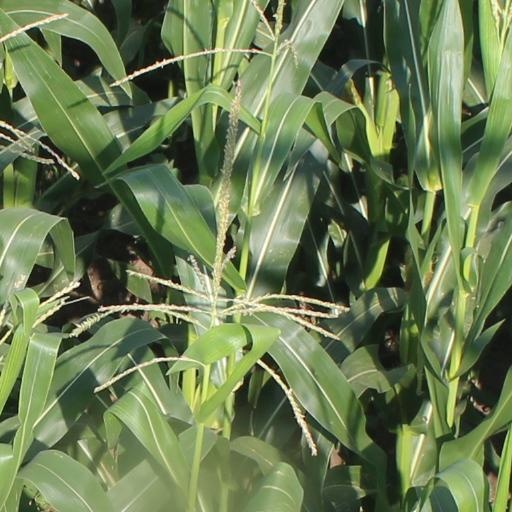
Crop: maize; corn